Commodore (India)

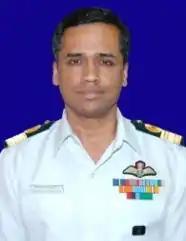
Cmde PG Pyunumootil in a commodore's uniform.

After the Independence of India, Captain Ajitendu Chakraverti was the first Indian to be promoted to the rank of commodore, when he took over as the officiating Chief of Staff at Naval Headquarters.